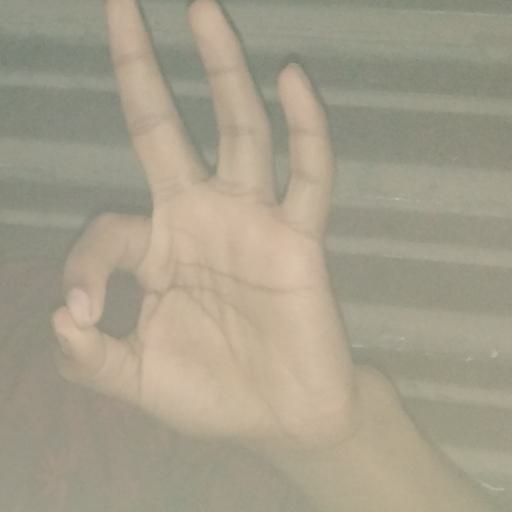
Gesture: ok